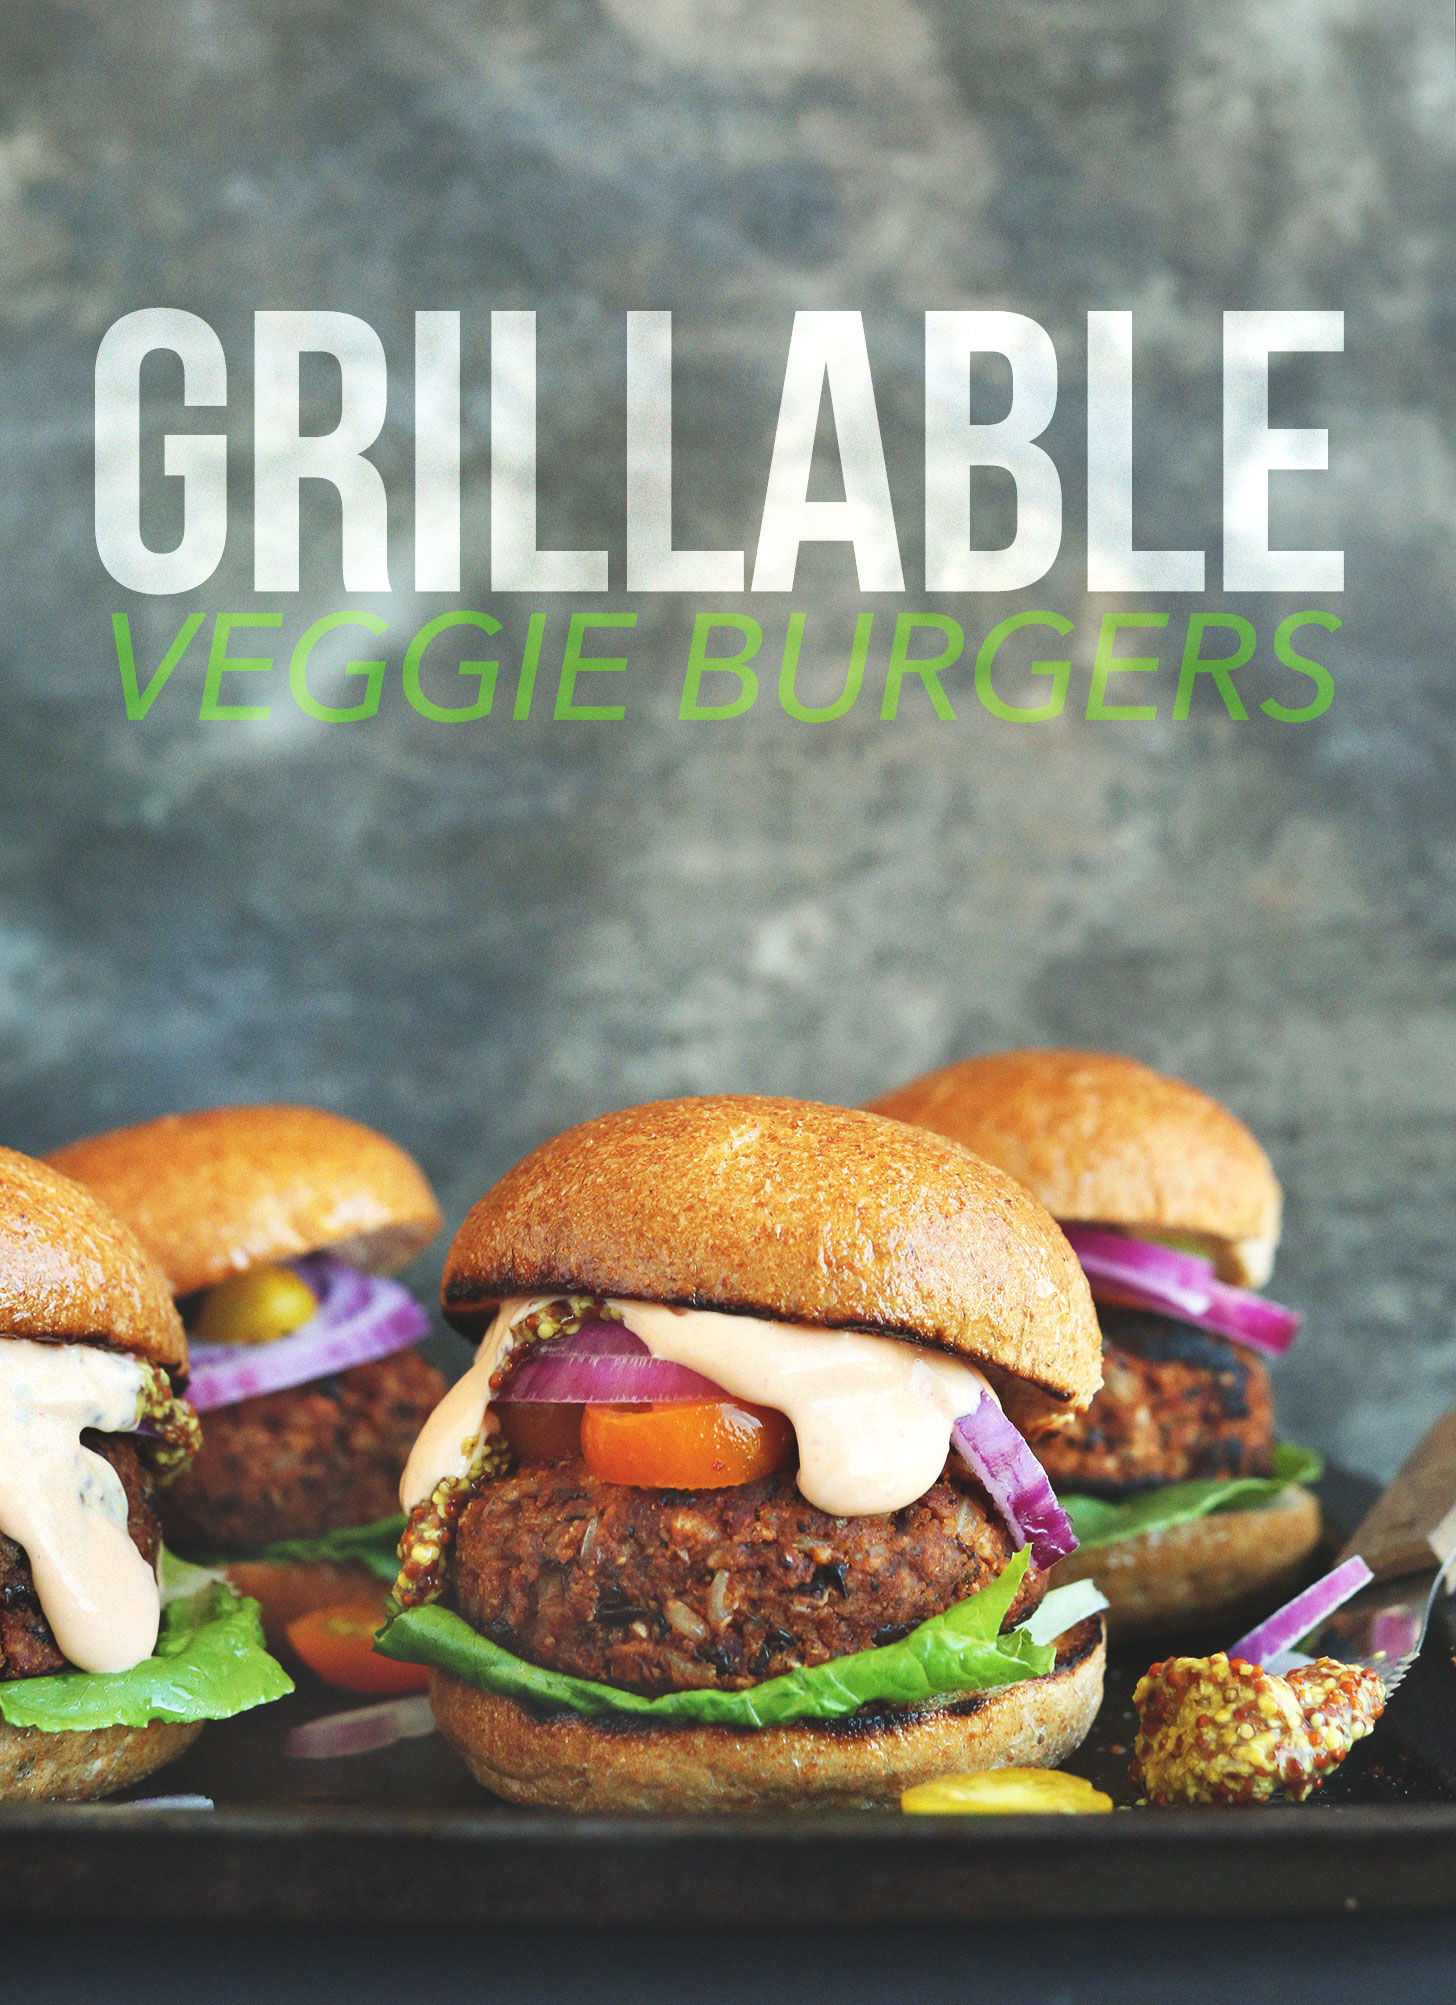
Dish: burger